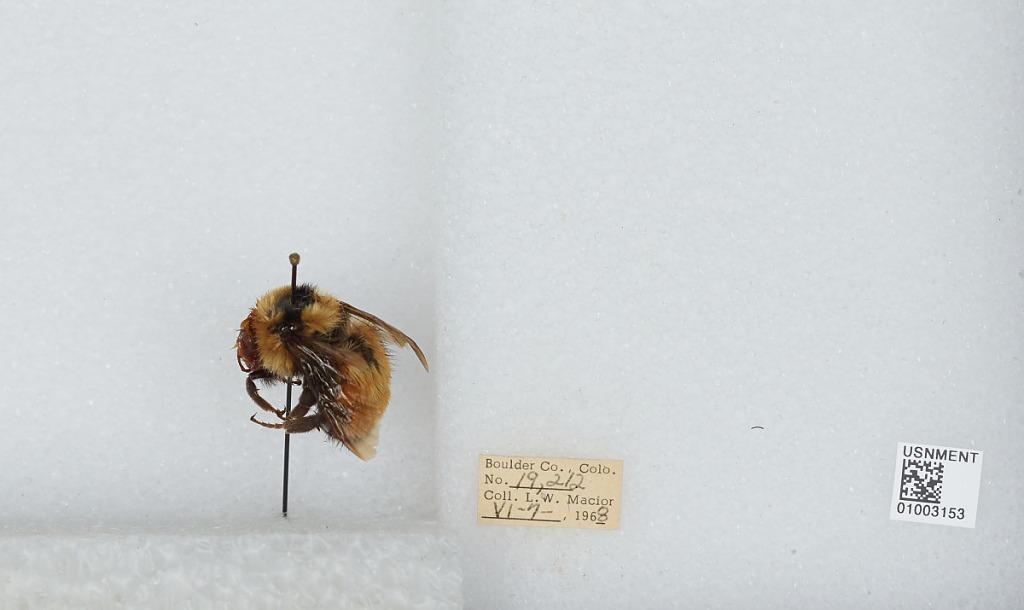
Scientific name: Bombus (Pyrobombus) huntii Greene
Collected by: L. Macior
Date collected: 1968-6-7
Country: United States
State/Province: Colorado
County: Boulder
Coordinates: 40.7833, -105.27